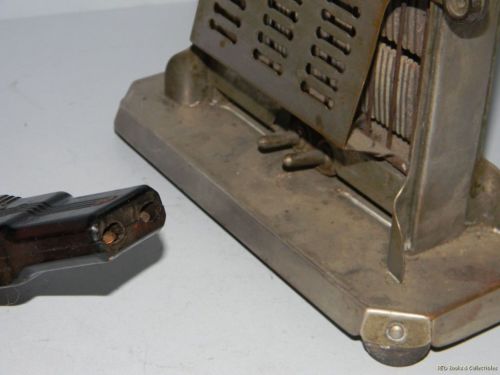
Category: toaster